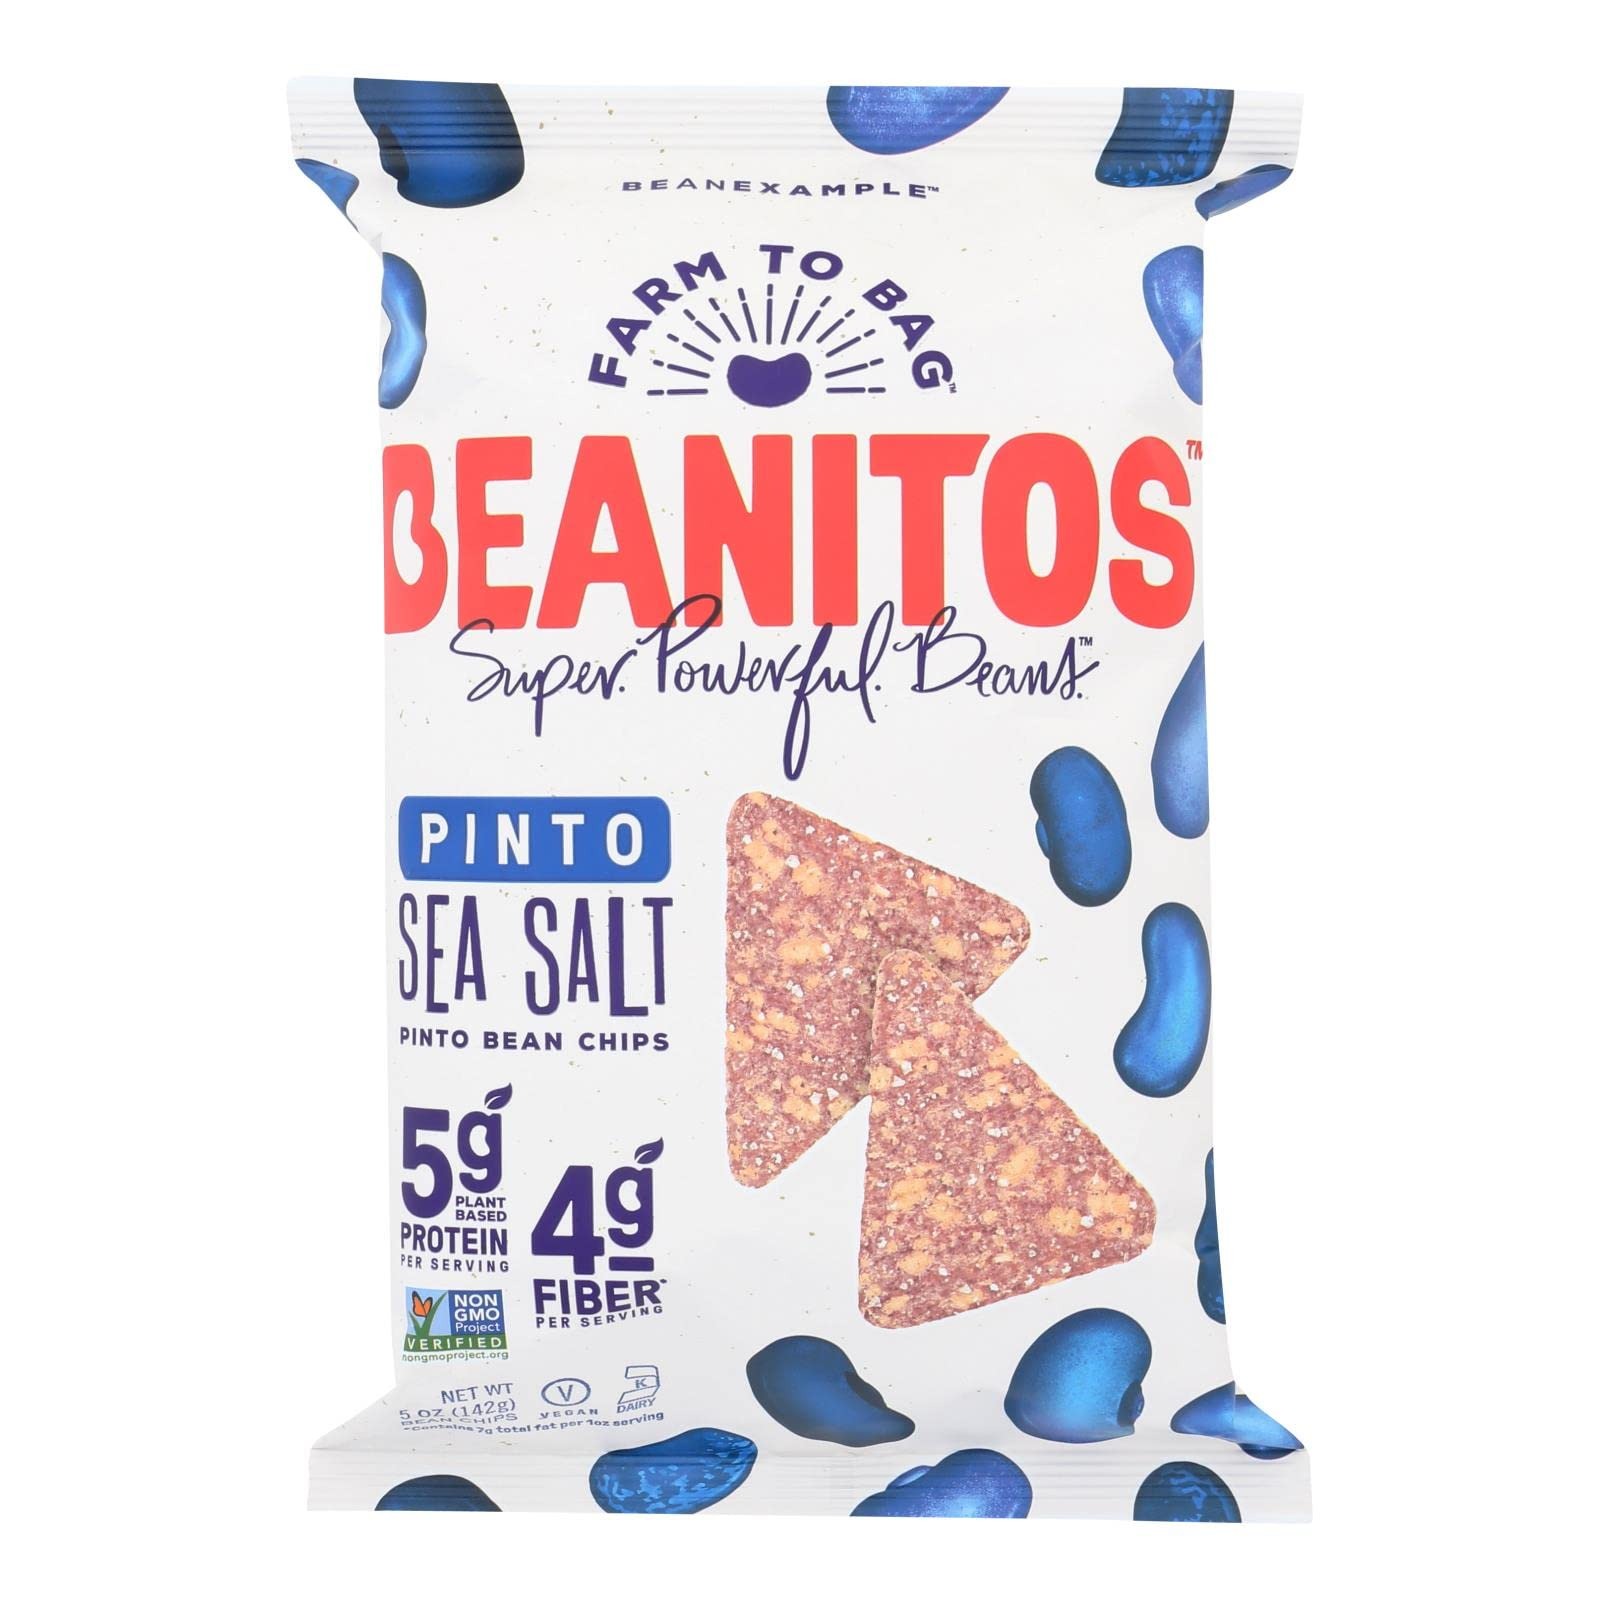
Item Name: Beanitos Simply Pinto Bean Chips with Sea Salt, 6 Ounce -- 6 per case.
Bullet Point: SEA SALT PINTO BEAN CHIPS: Crunchy pinto bean tortilla chips flavored with sea salt; Perfect for snacking at home or on the go|PLANT PROTEIN THAT PACKS A PUNCH: Made with fresh pinto beans and has 5 grams of plant protein and 4 grams of fiber per serving|GOOD FOOD BEGINS WITH GOOD INGREDIENTS: We're proud to source our beans from family farms right here in the USA for bean snacks that are gluten-free vegan non-GMO Kosher and made without preservatives|VERSATILE CRUNCH: Enjoy on their own by the handful right out of the bag dip in salsa queso or guacamole or add our crunchy tortilla chips to chili nachos or soups|FROM THE FARM: Beanitos is invested in doing good for people our communities and our planet by providing better-tasting and more nutritious chips that are as close to the farm as chips can get
Value: 6.0
Unit: Ounce

Price: 26.44